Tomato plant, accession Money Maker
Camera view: vertical (180 deg); turntable rotation: 240 degrees
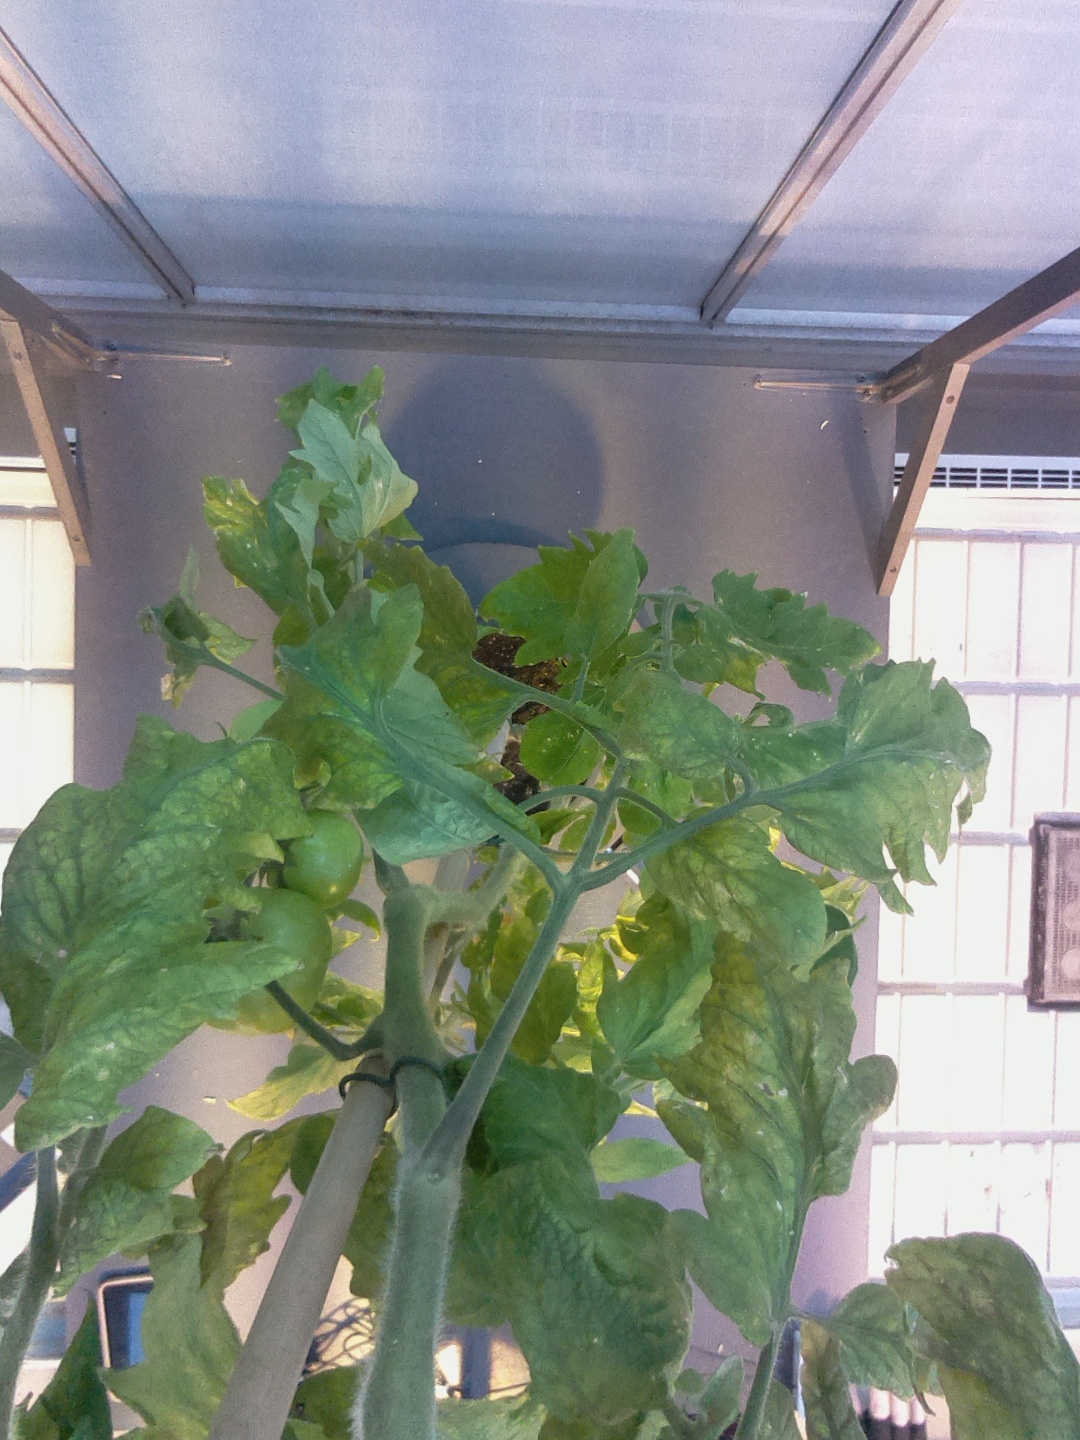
BBCH growth stage 78: 80% -90% of final fruit size